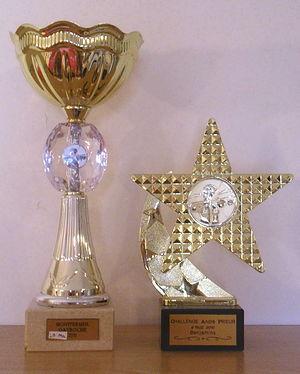
trophées modernes
Un trophée [formé à partir de l'adjectif grec ancien τροπαῖος ] est une marque de l'accomplissement d'une action particulière. Généralement, le trophée est une récompense remise au vainqueur d'une épreuve. Le trophée peut également être une preuve arrachée au vaincu, que le vainqueur garde comme marque de son acte.